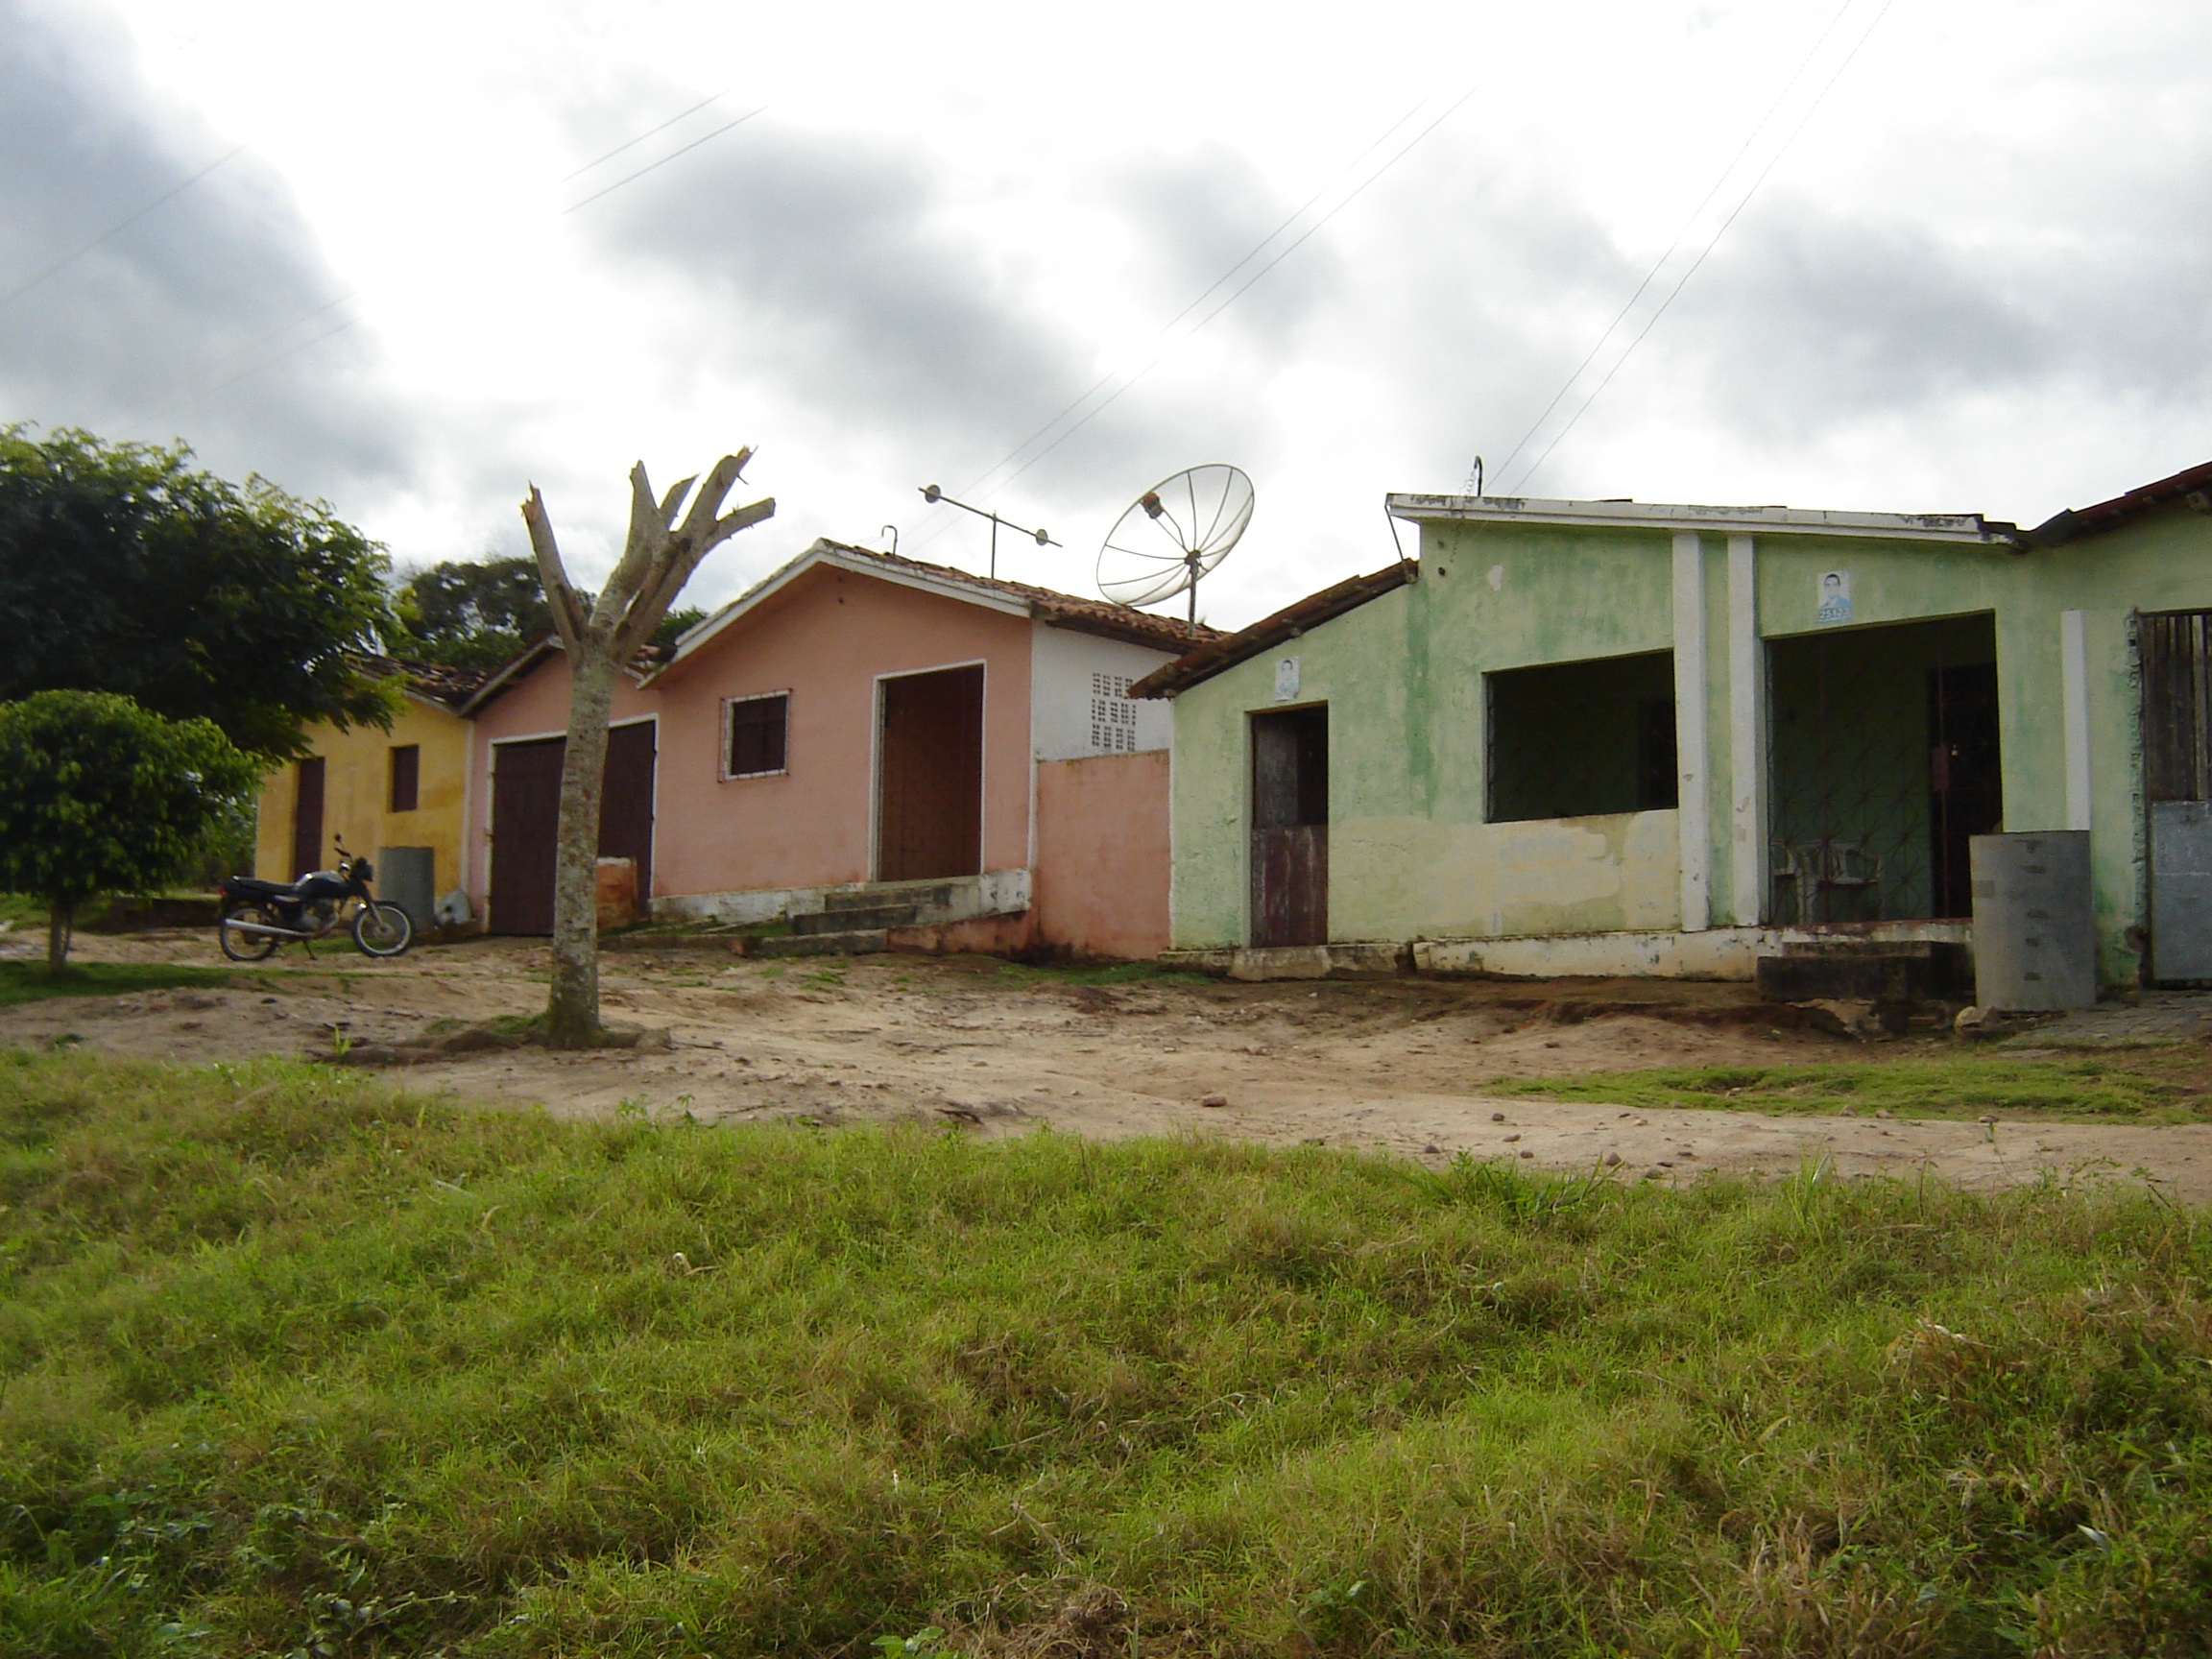
villa, house, home, village, cottage, property, farmhouse, estate, hacienda, real estate, rural area, residential area, land lot